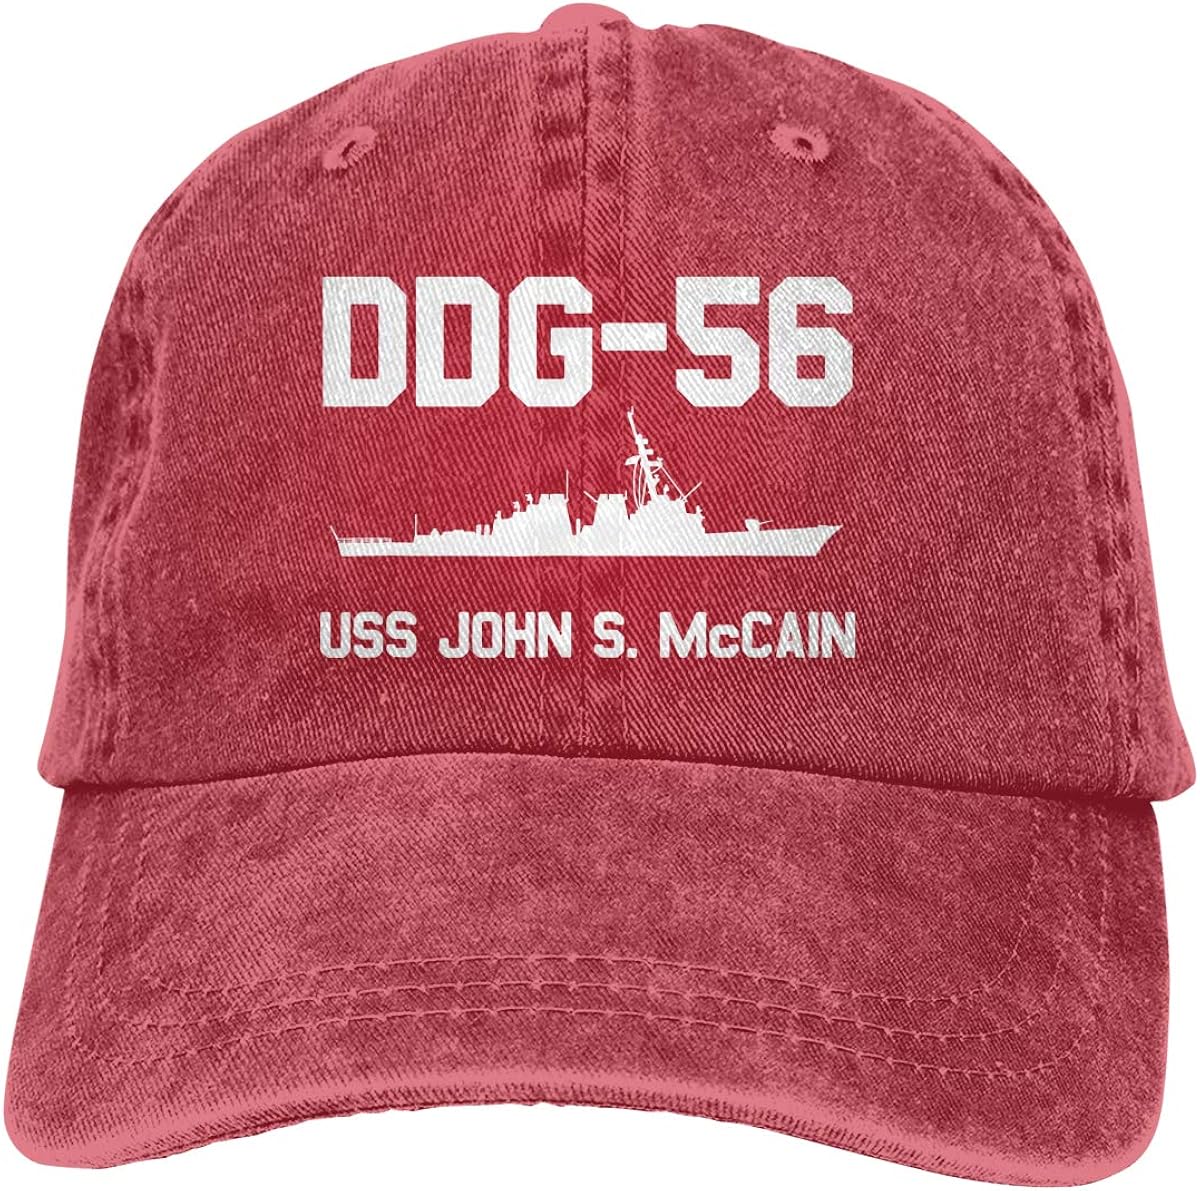
USS John S McCain DDG-56 White Adjustable Baseball Caps Denim Hats Cowboy Sport Outdoor
Category: AMAZON FASHION
Be A Trendsetter In This Hip, Yet Classic Style Washed Fashion Baseball Cap. This Hat Has A Curved Visor/bill Being A Big Trend This Season, This Hat Is A Prime Example Of Fashion Meeting With Functionality. Perfect To Provide Some Shade On A Sunny Day, But Wear It Virtually Any Time And Any Way.
Features: Denim | The Hat Is Fit, Style And Durability | Excellent Quality Made For Both Men And Women | Size: Circumstance: 55~59cm; Brim Width: 7cm, The Height Of Cap: 9cm. | Made From High Quality Denim Cotton. Soft Crown Low-Fitting Panel Cap. | The Images We Provided Are Very Close To The Actual Product. Colors Of The Actual Product May Vary When Viewing From Different Devices, Such As Computer Screens (resolution Issues), Cellphones, Tablets, Or Many Others